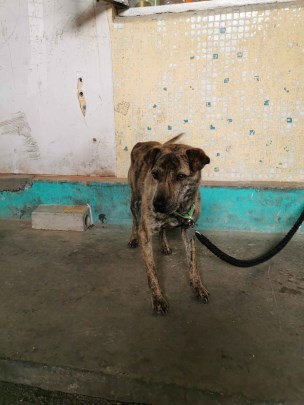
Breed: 3336-n000121-chinese_rural_dog